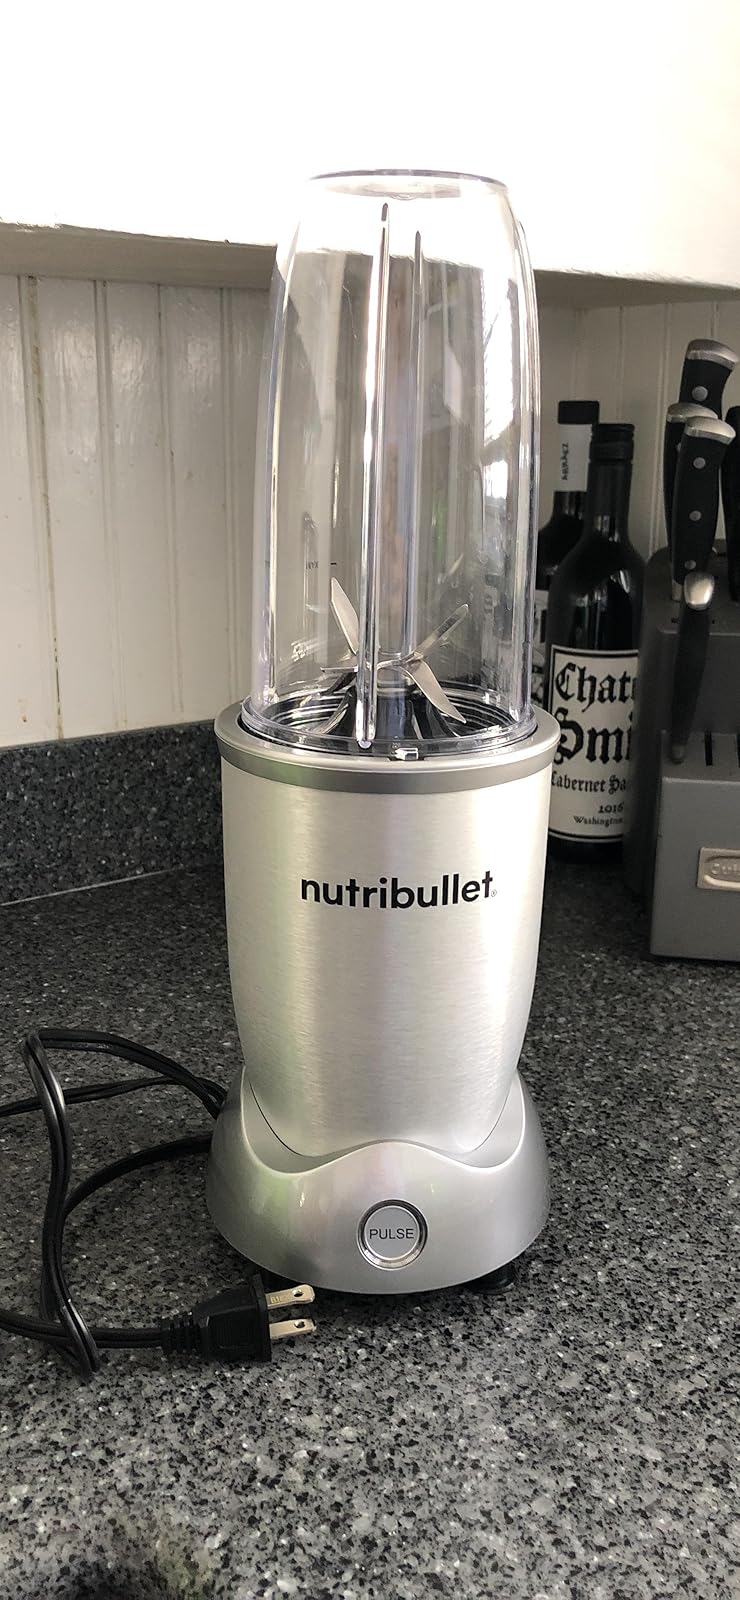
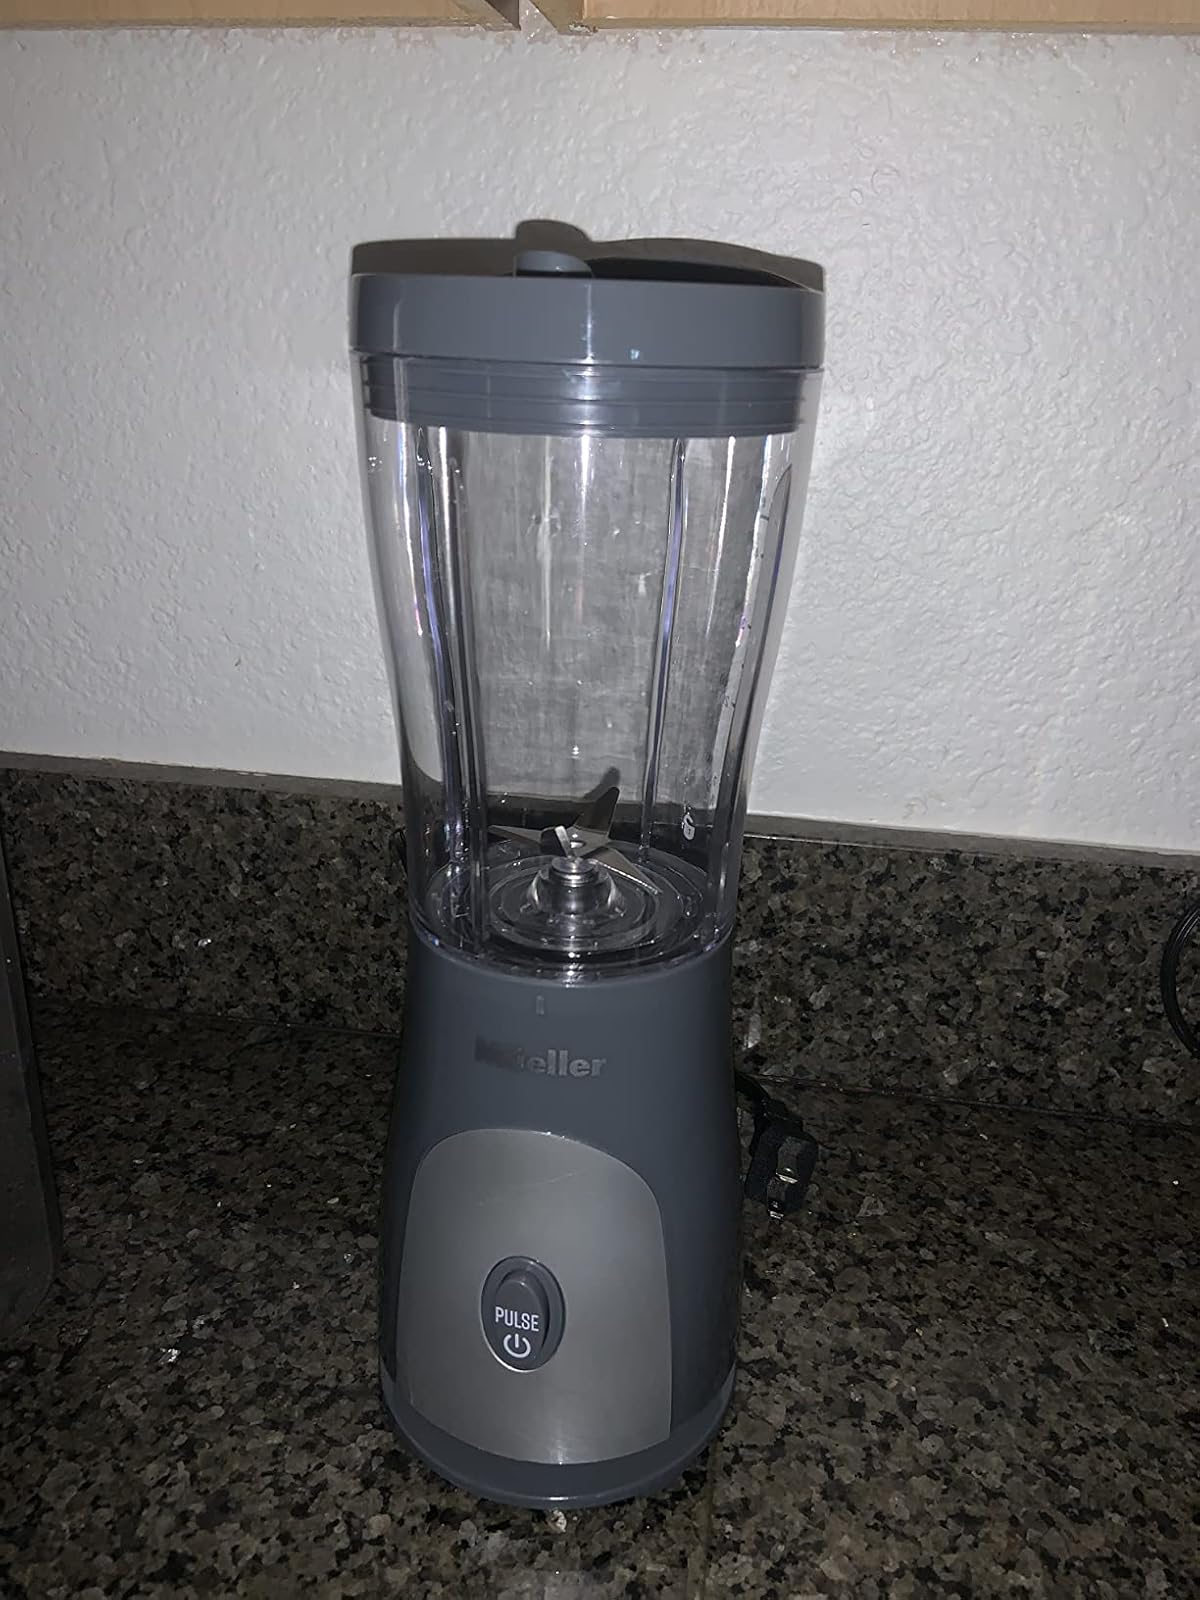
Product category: items_blender
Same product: no